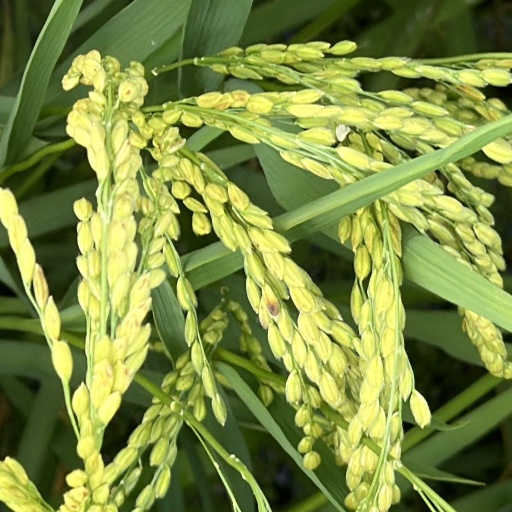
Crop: rice